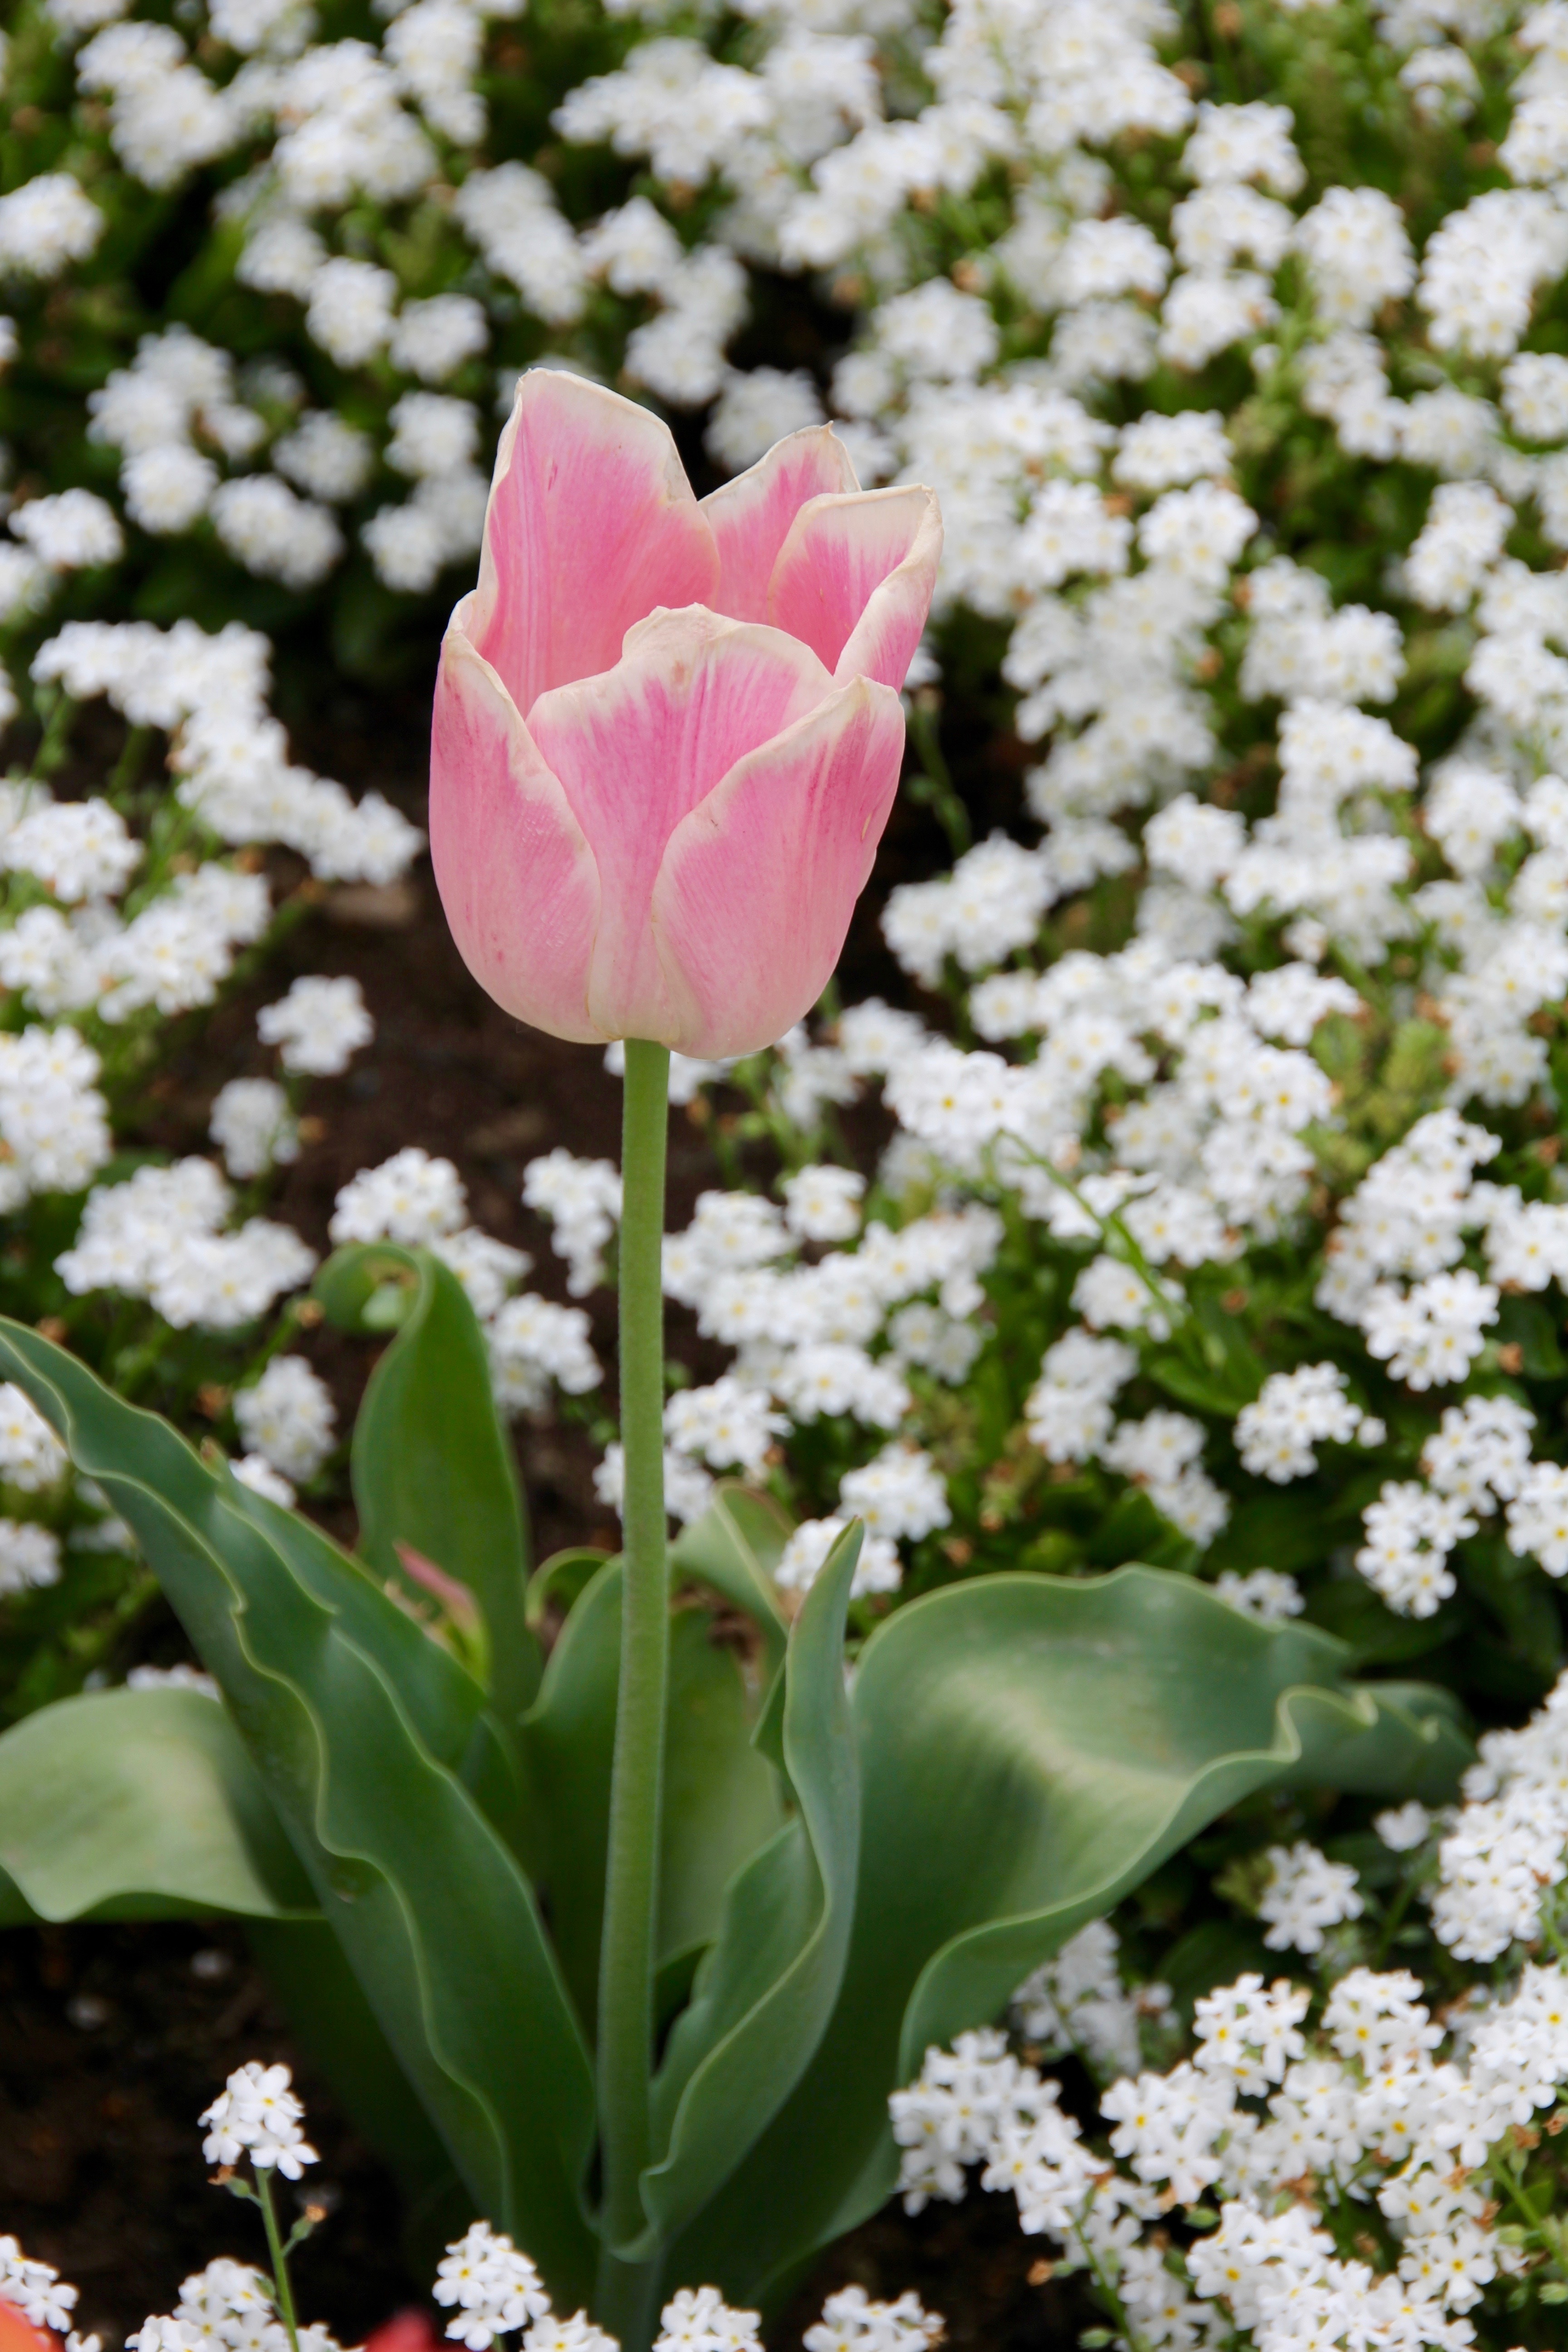
blossom, plant, flower, petal, bloom, tulip, spring, green, botany, flora, pink rose, composites, flowering plant, gloeckchenblume, land plant